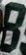
Number: 8